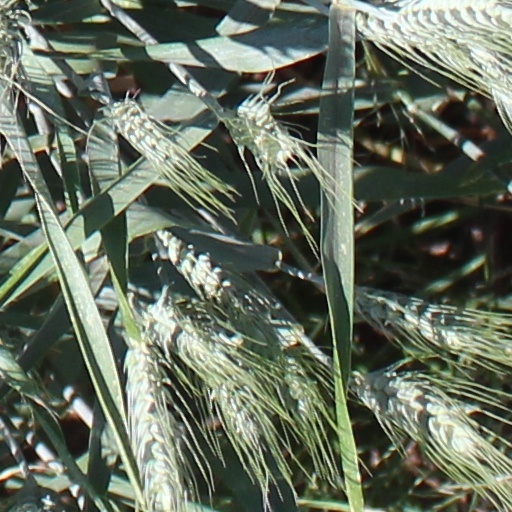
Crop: wheat